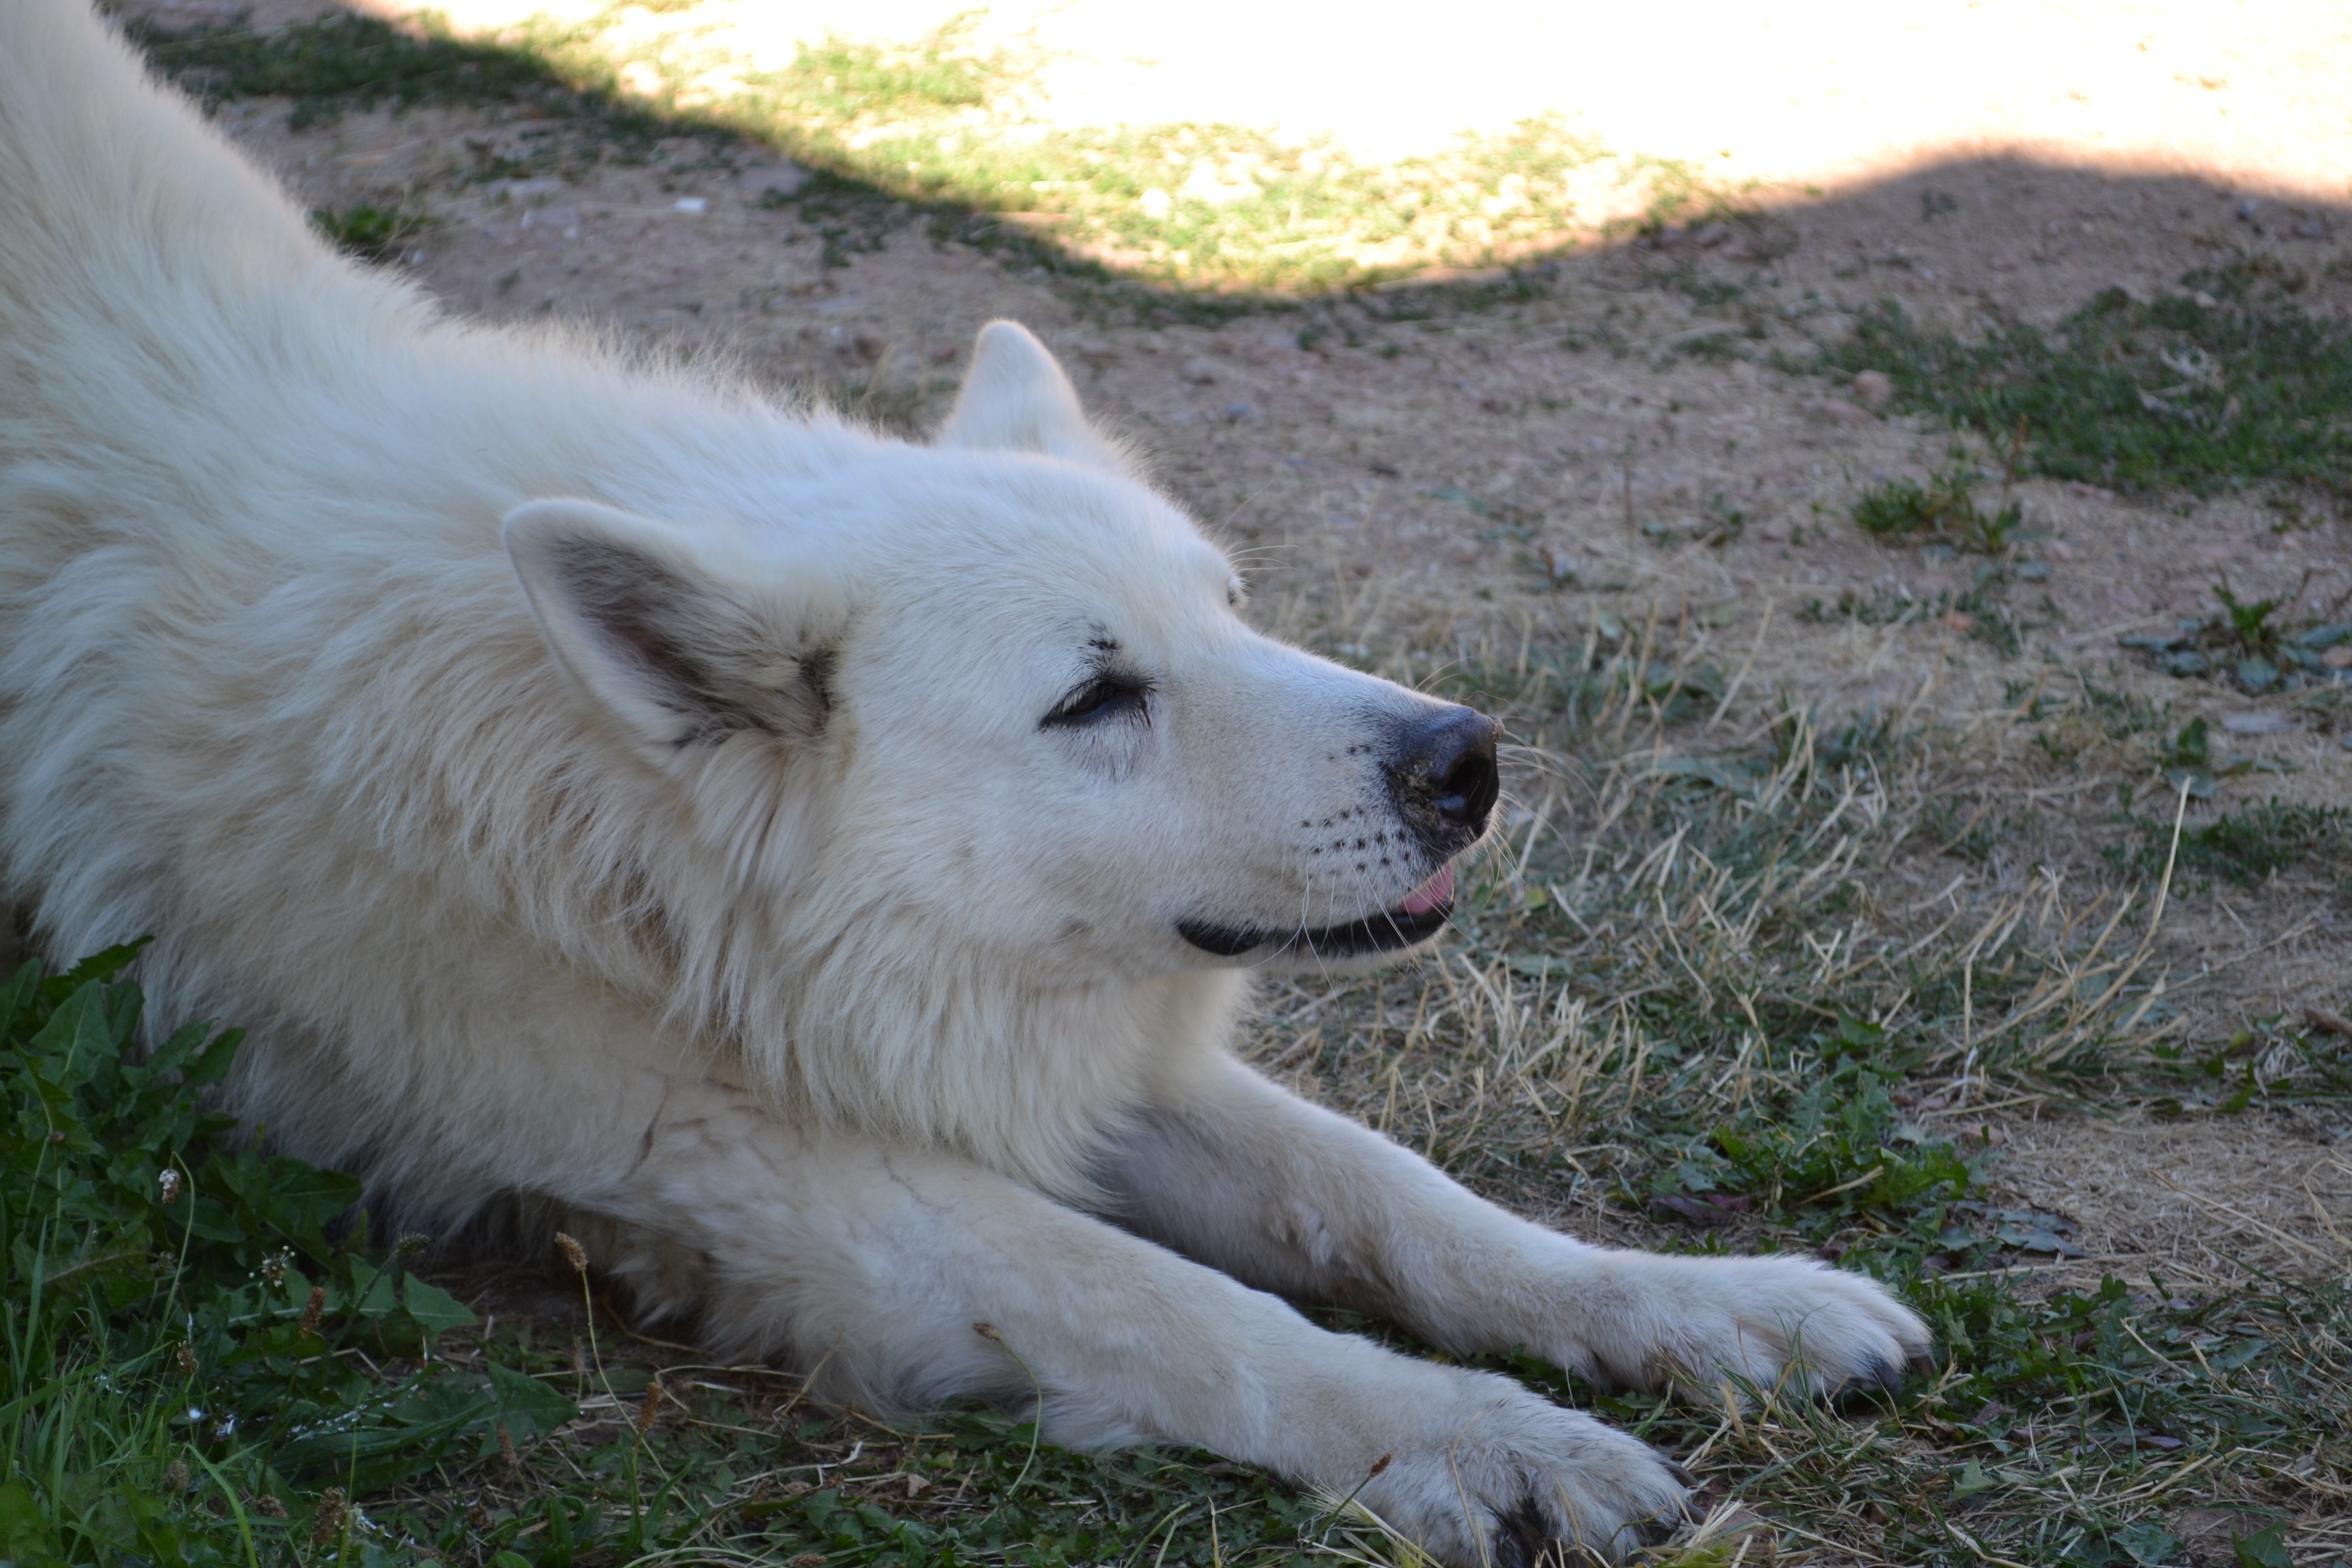
dog, pet, mammal, animals, vertebrate, dog breed, samoyed, white shepherd, swiss white shepherd, korean jindo dog, dog like mammal, saarloos wolfdog, wolfdog, carnivoran, dog breed group, greenland dog, great pyrenees, berger blanc suisse, maremma sheepdog, slovak cuvac, kishu